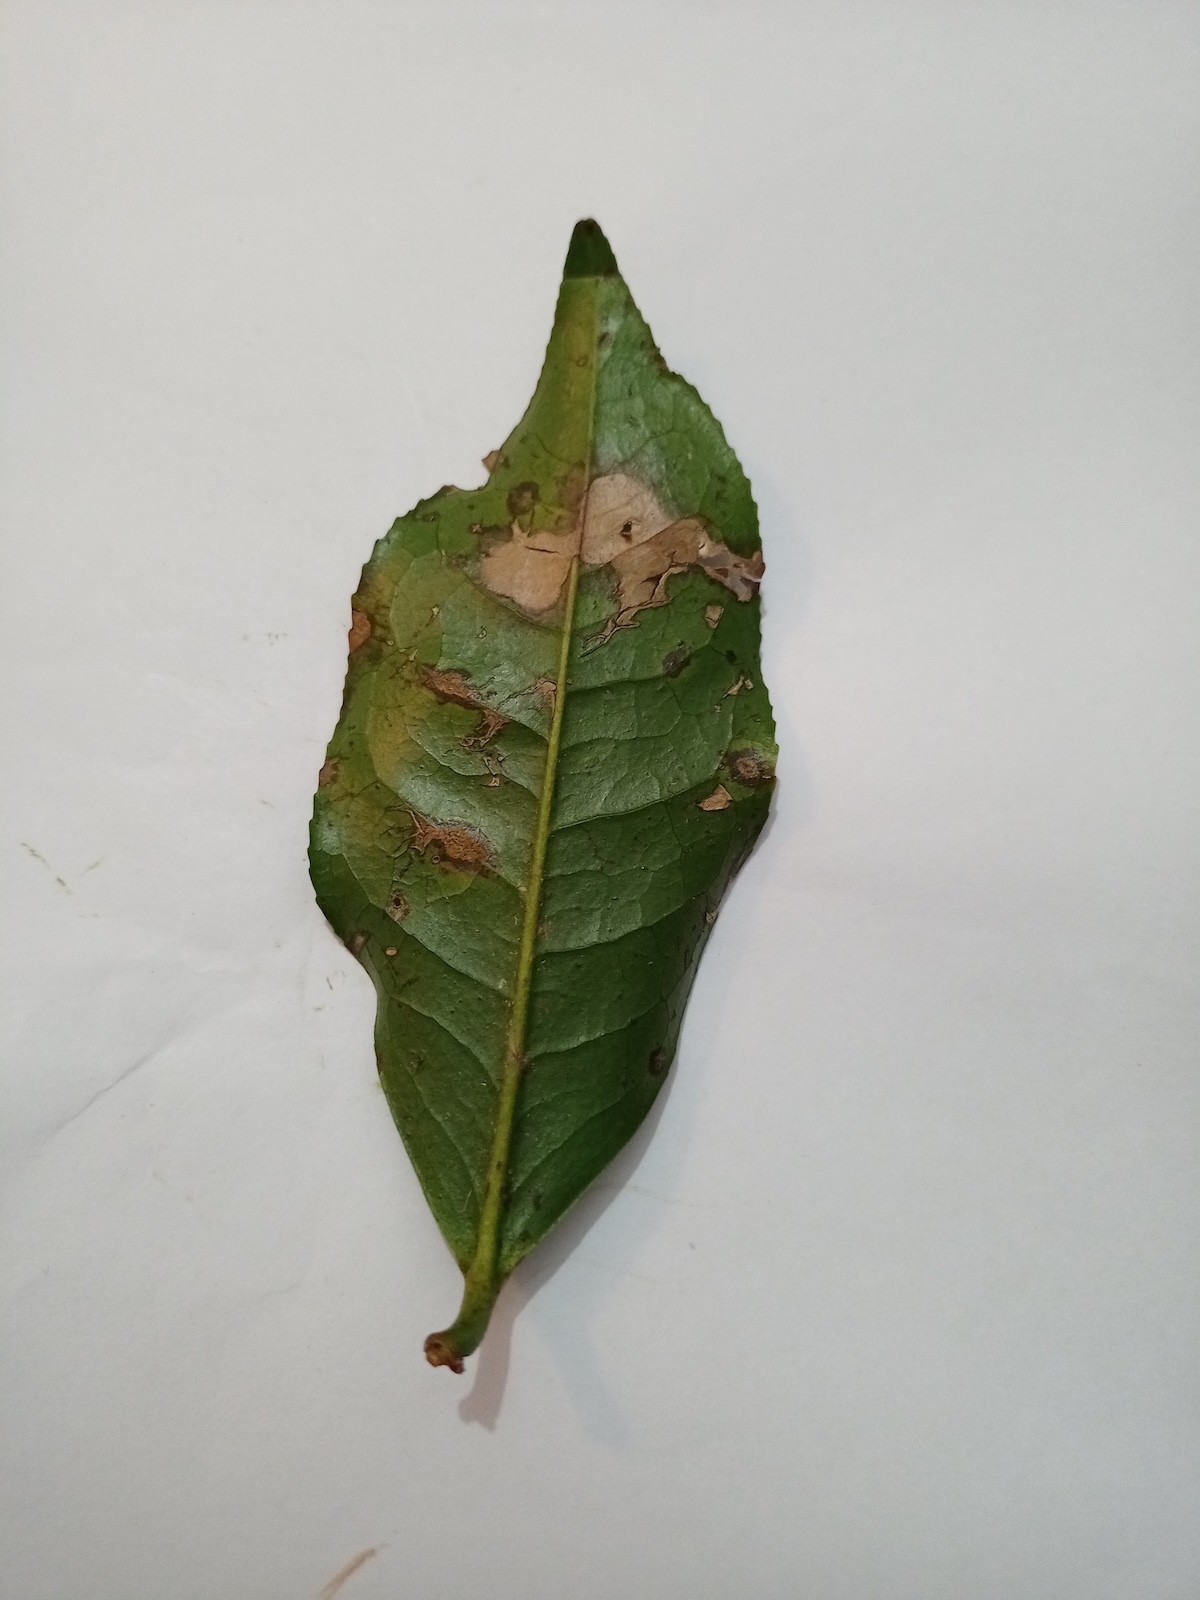
Label: Brown Blight